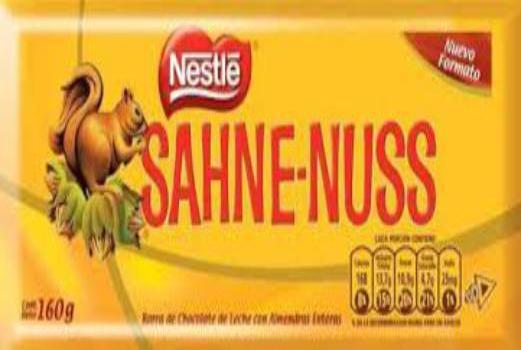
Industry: Food